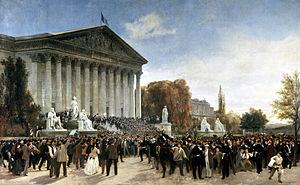
Georges Clemenceau né le 28 septembre 1841 à Mouilleron-en-Pareds et mort le 24 novembre 1929 à Paris, est un homme d'État français, président du Conseil de 1906 à 1909 puis de 1917 à 1920.
La proclamation de la République française du 4 septembre 1870 est la proclamation au Peuple français par laquelle la République est rétablie après le Second Empire, fondant ainsi la Troisième République.